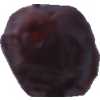
Label: dates